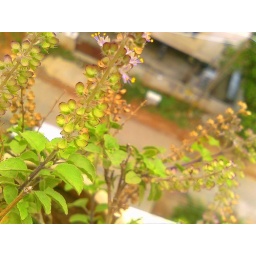
tulsi plant at my balcony pic by cam phone